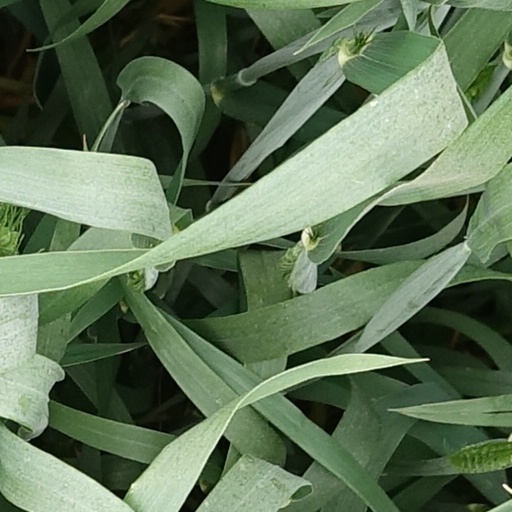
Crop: wheat